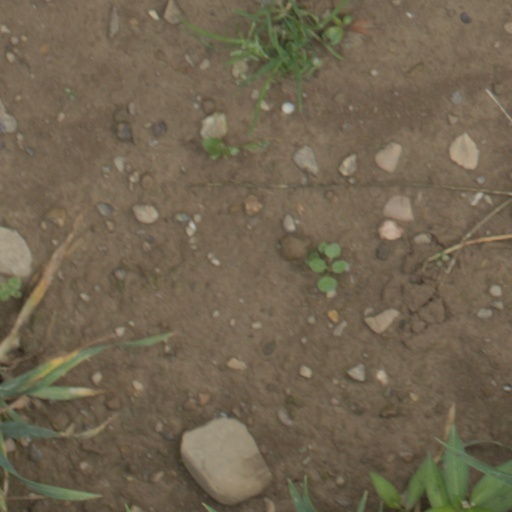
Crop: wheat